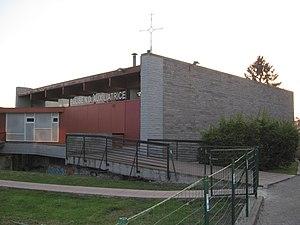
Eglise Notre-Dame Auxiliatrice à Berleur, Grâce-Berleur
Le diocèse de Liège, dans la province de Liège en Belgique, compte 529 paroisses. Ces paroisses sont regroupées en unité pastorale, et certaines unités pastorales forment l'un des 17 doyennés.